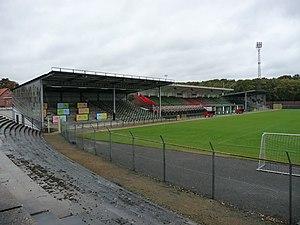
Vue du Mijnstadion à Beringen (Belgique)
Le Mijnstadion est un stade de football localisé à Beringen dans la Province de Limbourg en Belgique. Son nom est puisé dans le riche passé minier de la localité de Beringen